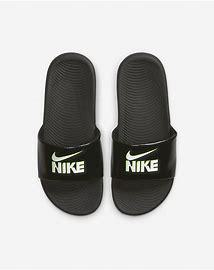
Brand: Nike
Model: Kawa